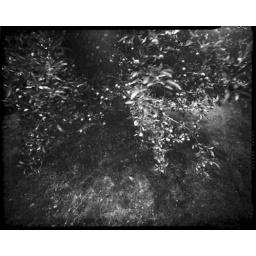
series of pinhole photographs of my apple trees in the backyardshot with 4x5 tri-x 320 given an N+1 development in hc-110